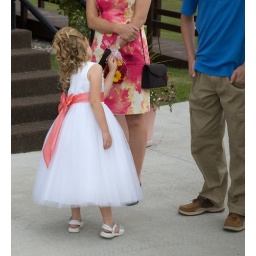
I took this shot of the flower girl at a friend's wedding in ND.